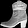
Label: Ankle boot